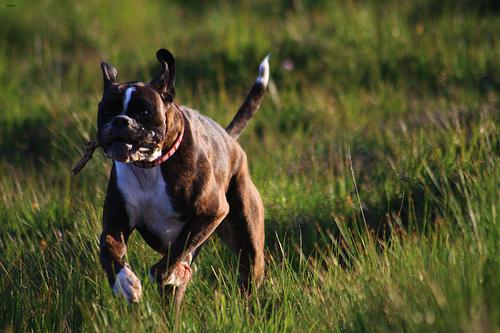
Breed: boxer